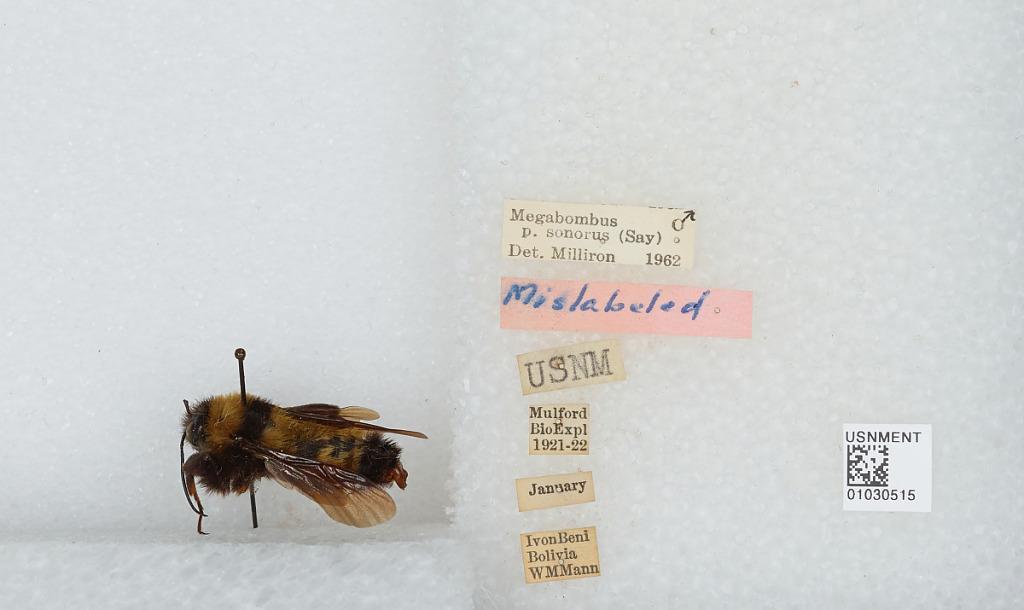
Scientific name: Bombus (Fervidobombus) sonorus Say
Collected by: W. Mann
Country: Bolivia
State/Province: El Beni
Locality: Ivon
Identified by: Milliron